Anne Hastings, Countess of Shrewsbury

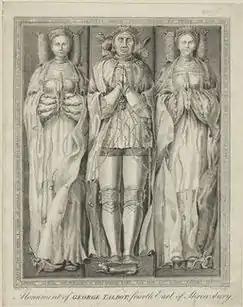
George Talbot, 4th Earl of Shrewsbury, with his two wives (Anne Hastings is on the left)

Early in the reign of King Henry VIII of England, Anne came to court where she served as a lady-in-waiting to Queen consort Catherine of Aragon. It is not known how long she served in this capacity.